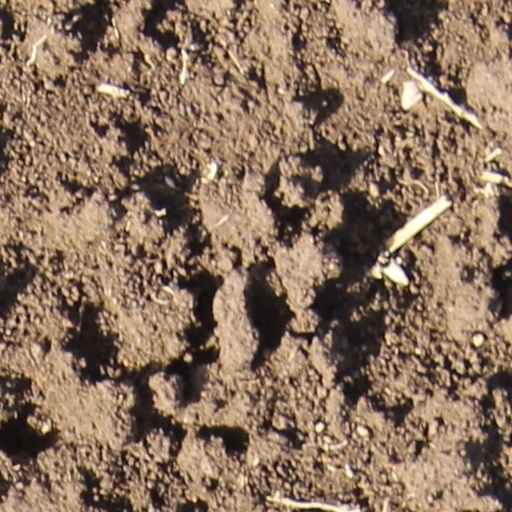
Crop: wheat